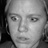
Emotion: surprise